Holdingford, Minnesota

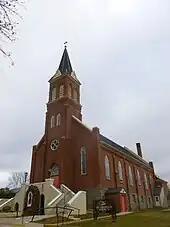
All Saints Catholic Church (St. Hedwig's Church)

As of the census of 2010, there were 708 people, 306 households, and 190 families living in the city. The population density was . There were 330 housing units at an average density of . The racial makeup of the city was 98.6% White, 0.1% Asian, 0.4% Pacific Islander, and 0.8% from two or more races. Hispanic or Latino of any race were 0.7% of the population.